Question: Please indicate a possible affordance area of the brush_with_toothbrush that can be used for brushing
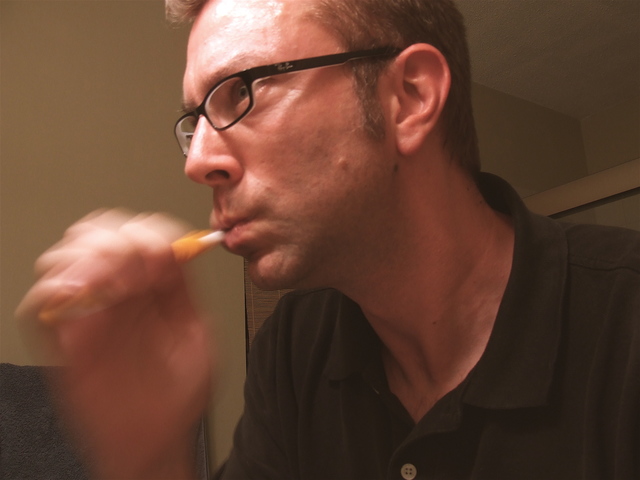
Answer: [184, 214, 269, 255]